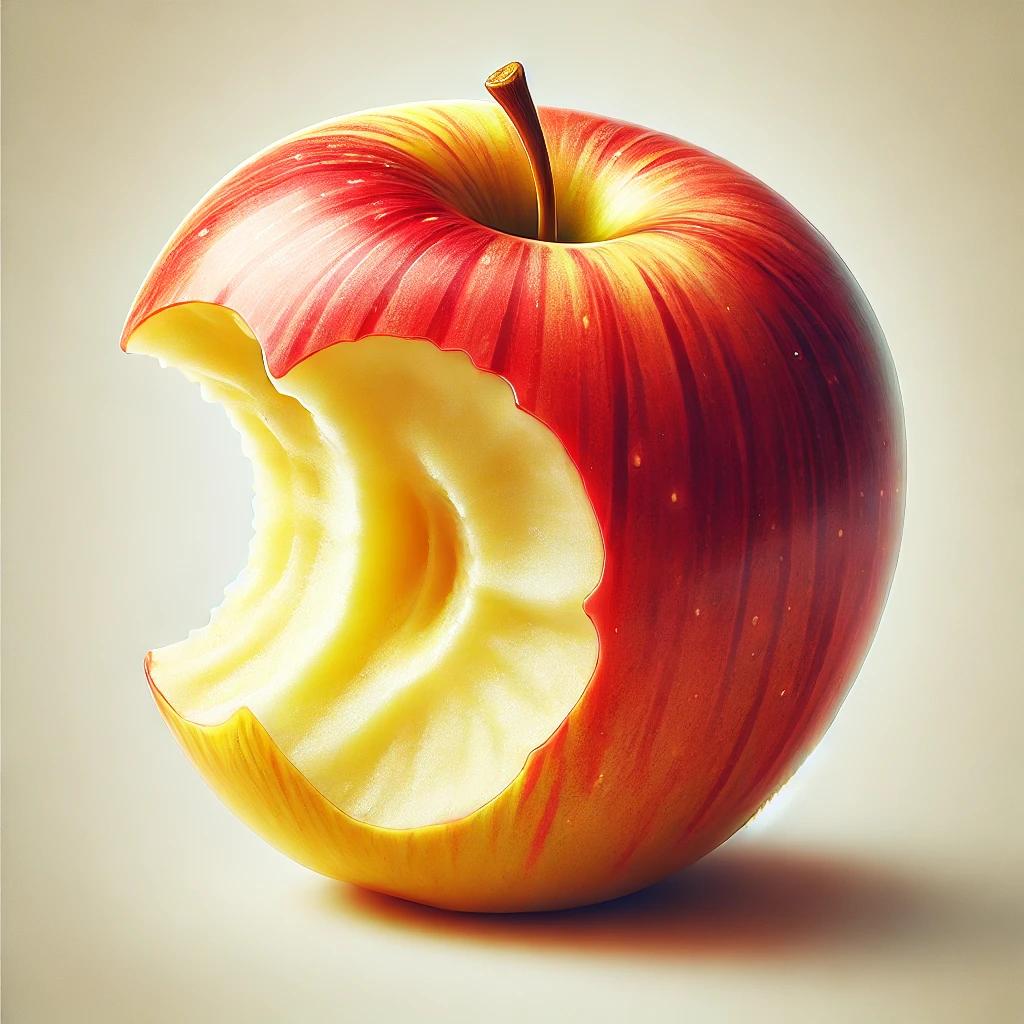
Etiqueta: orgánico